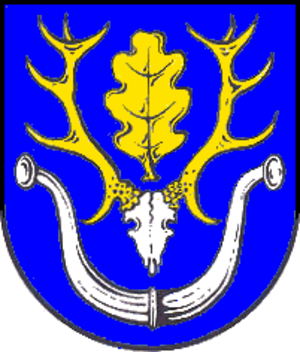
Linsburg
Coat of arms of Linsburg
Linsburg r en kommune med godt 900 indbyggere beliggende sydøst for Nienburg i Landkreis Nienburg/Weser i den tyske delstat Niedersachsen.